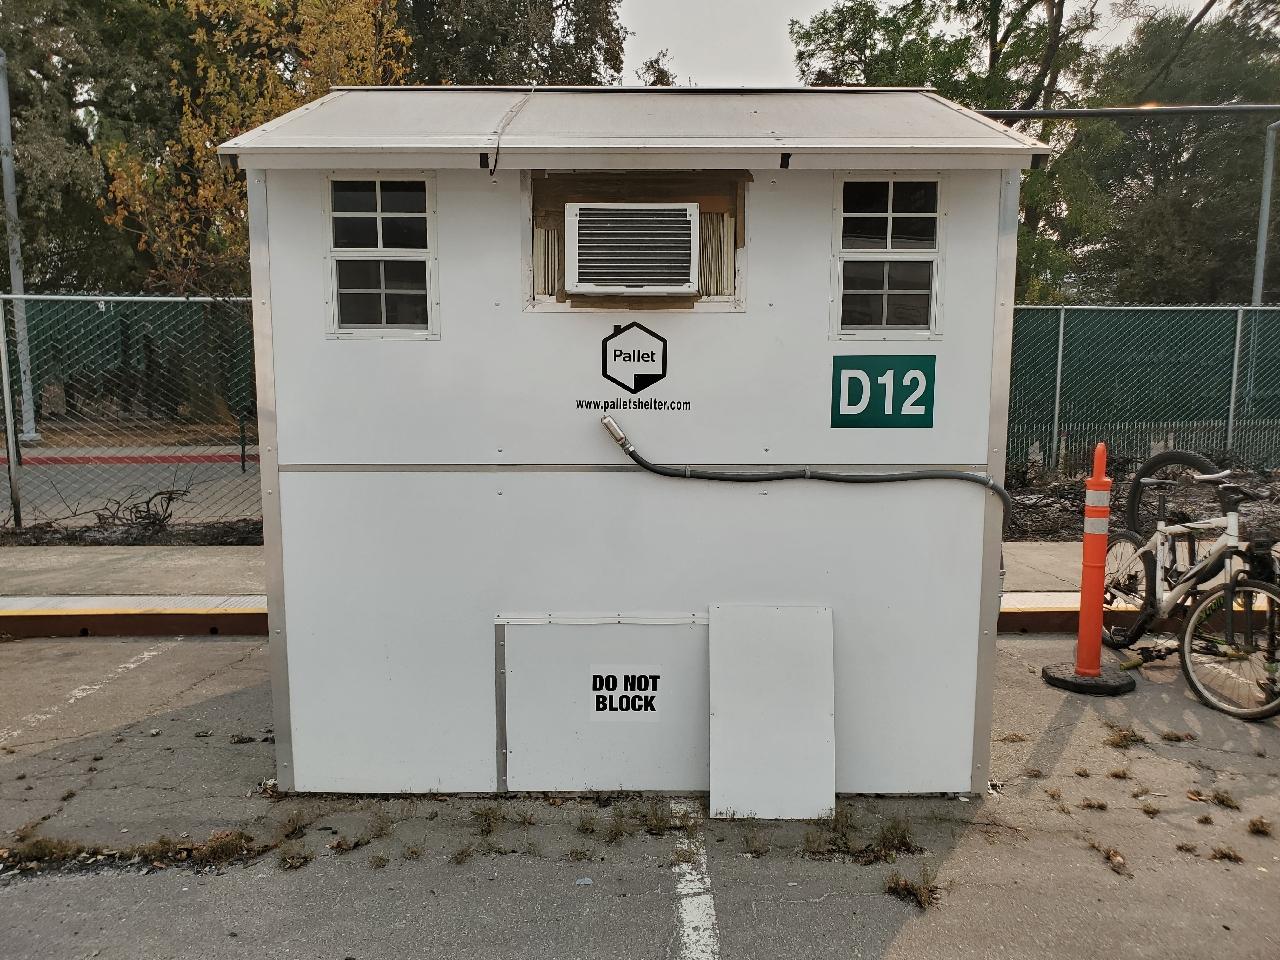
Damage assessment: no_damage